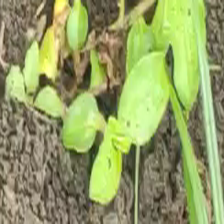
Weed species: Kena_(Commplina_benghalensio)